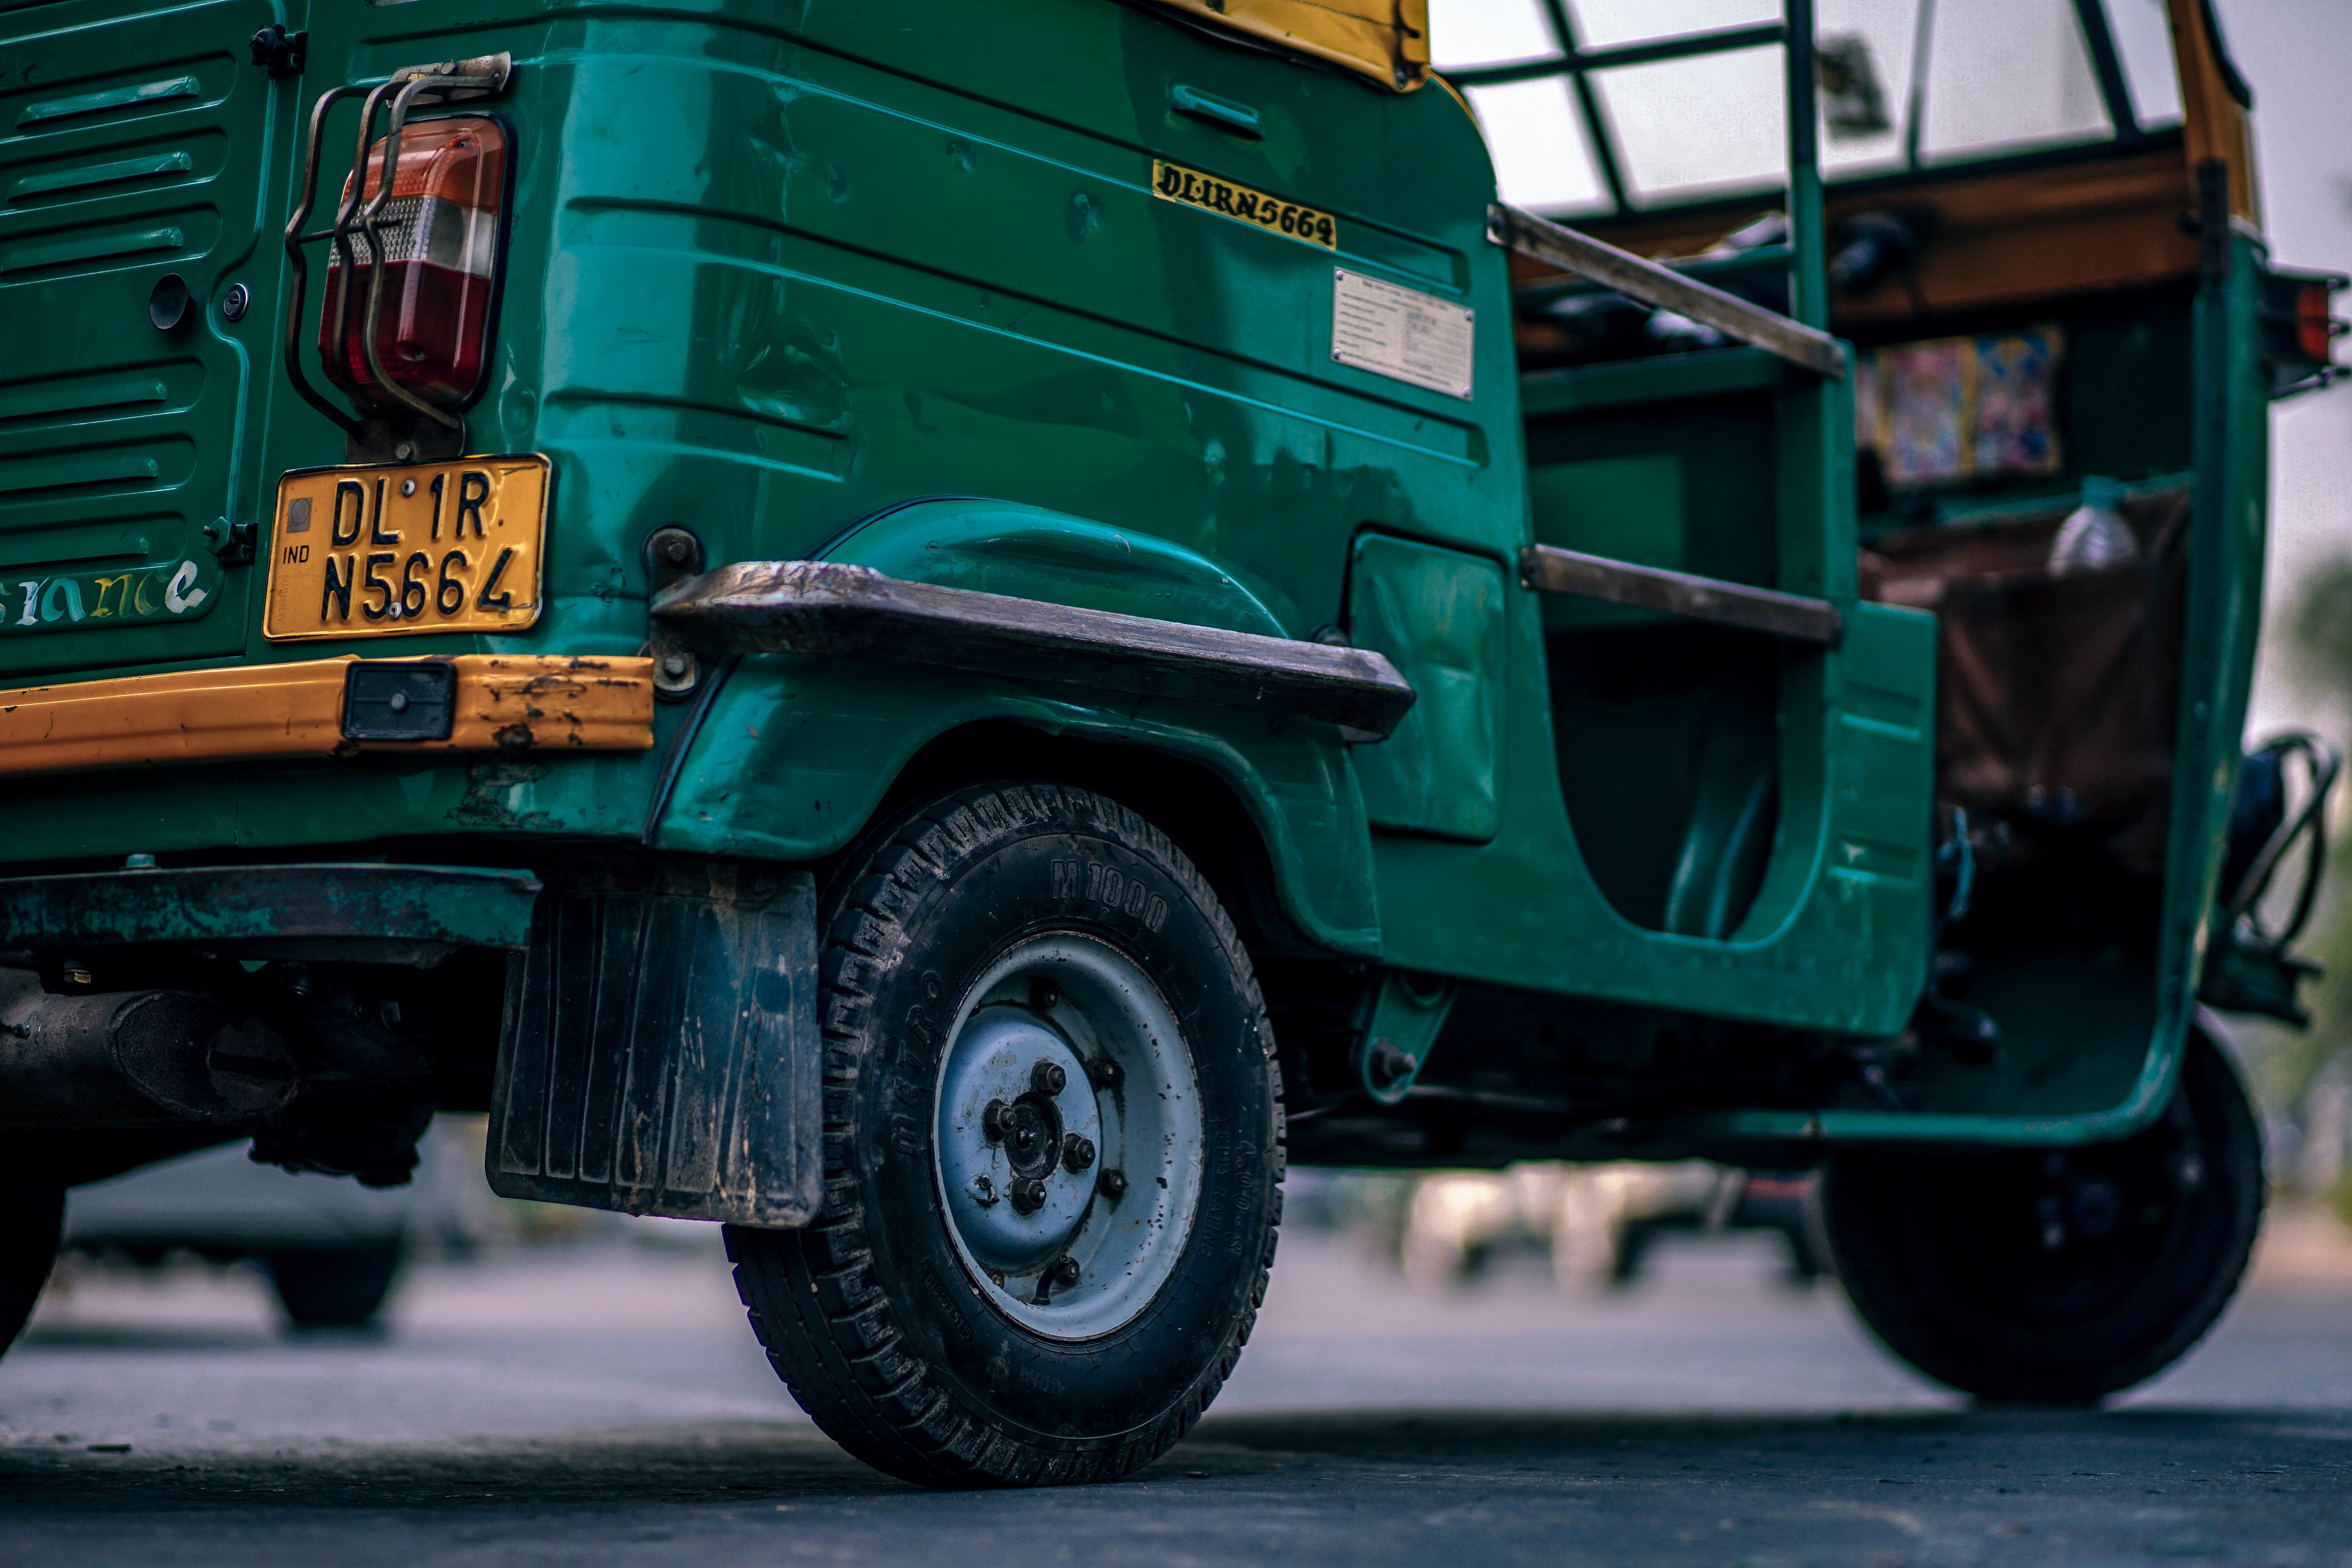
car, jeep, truck, vehicle, motor vehicle, antique car, land vehicle, light commercial vehicle, military vehicle